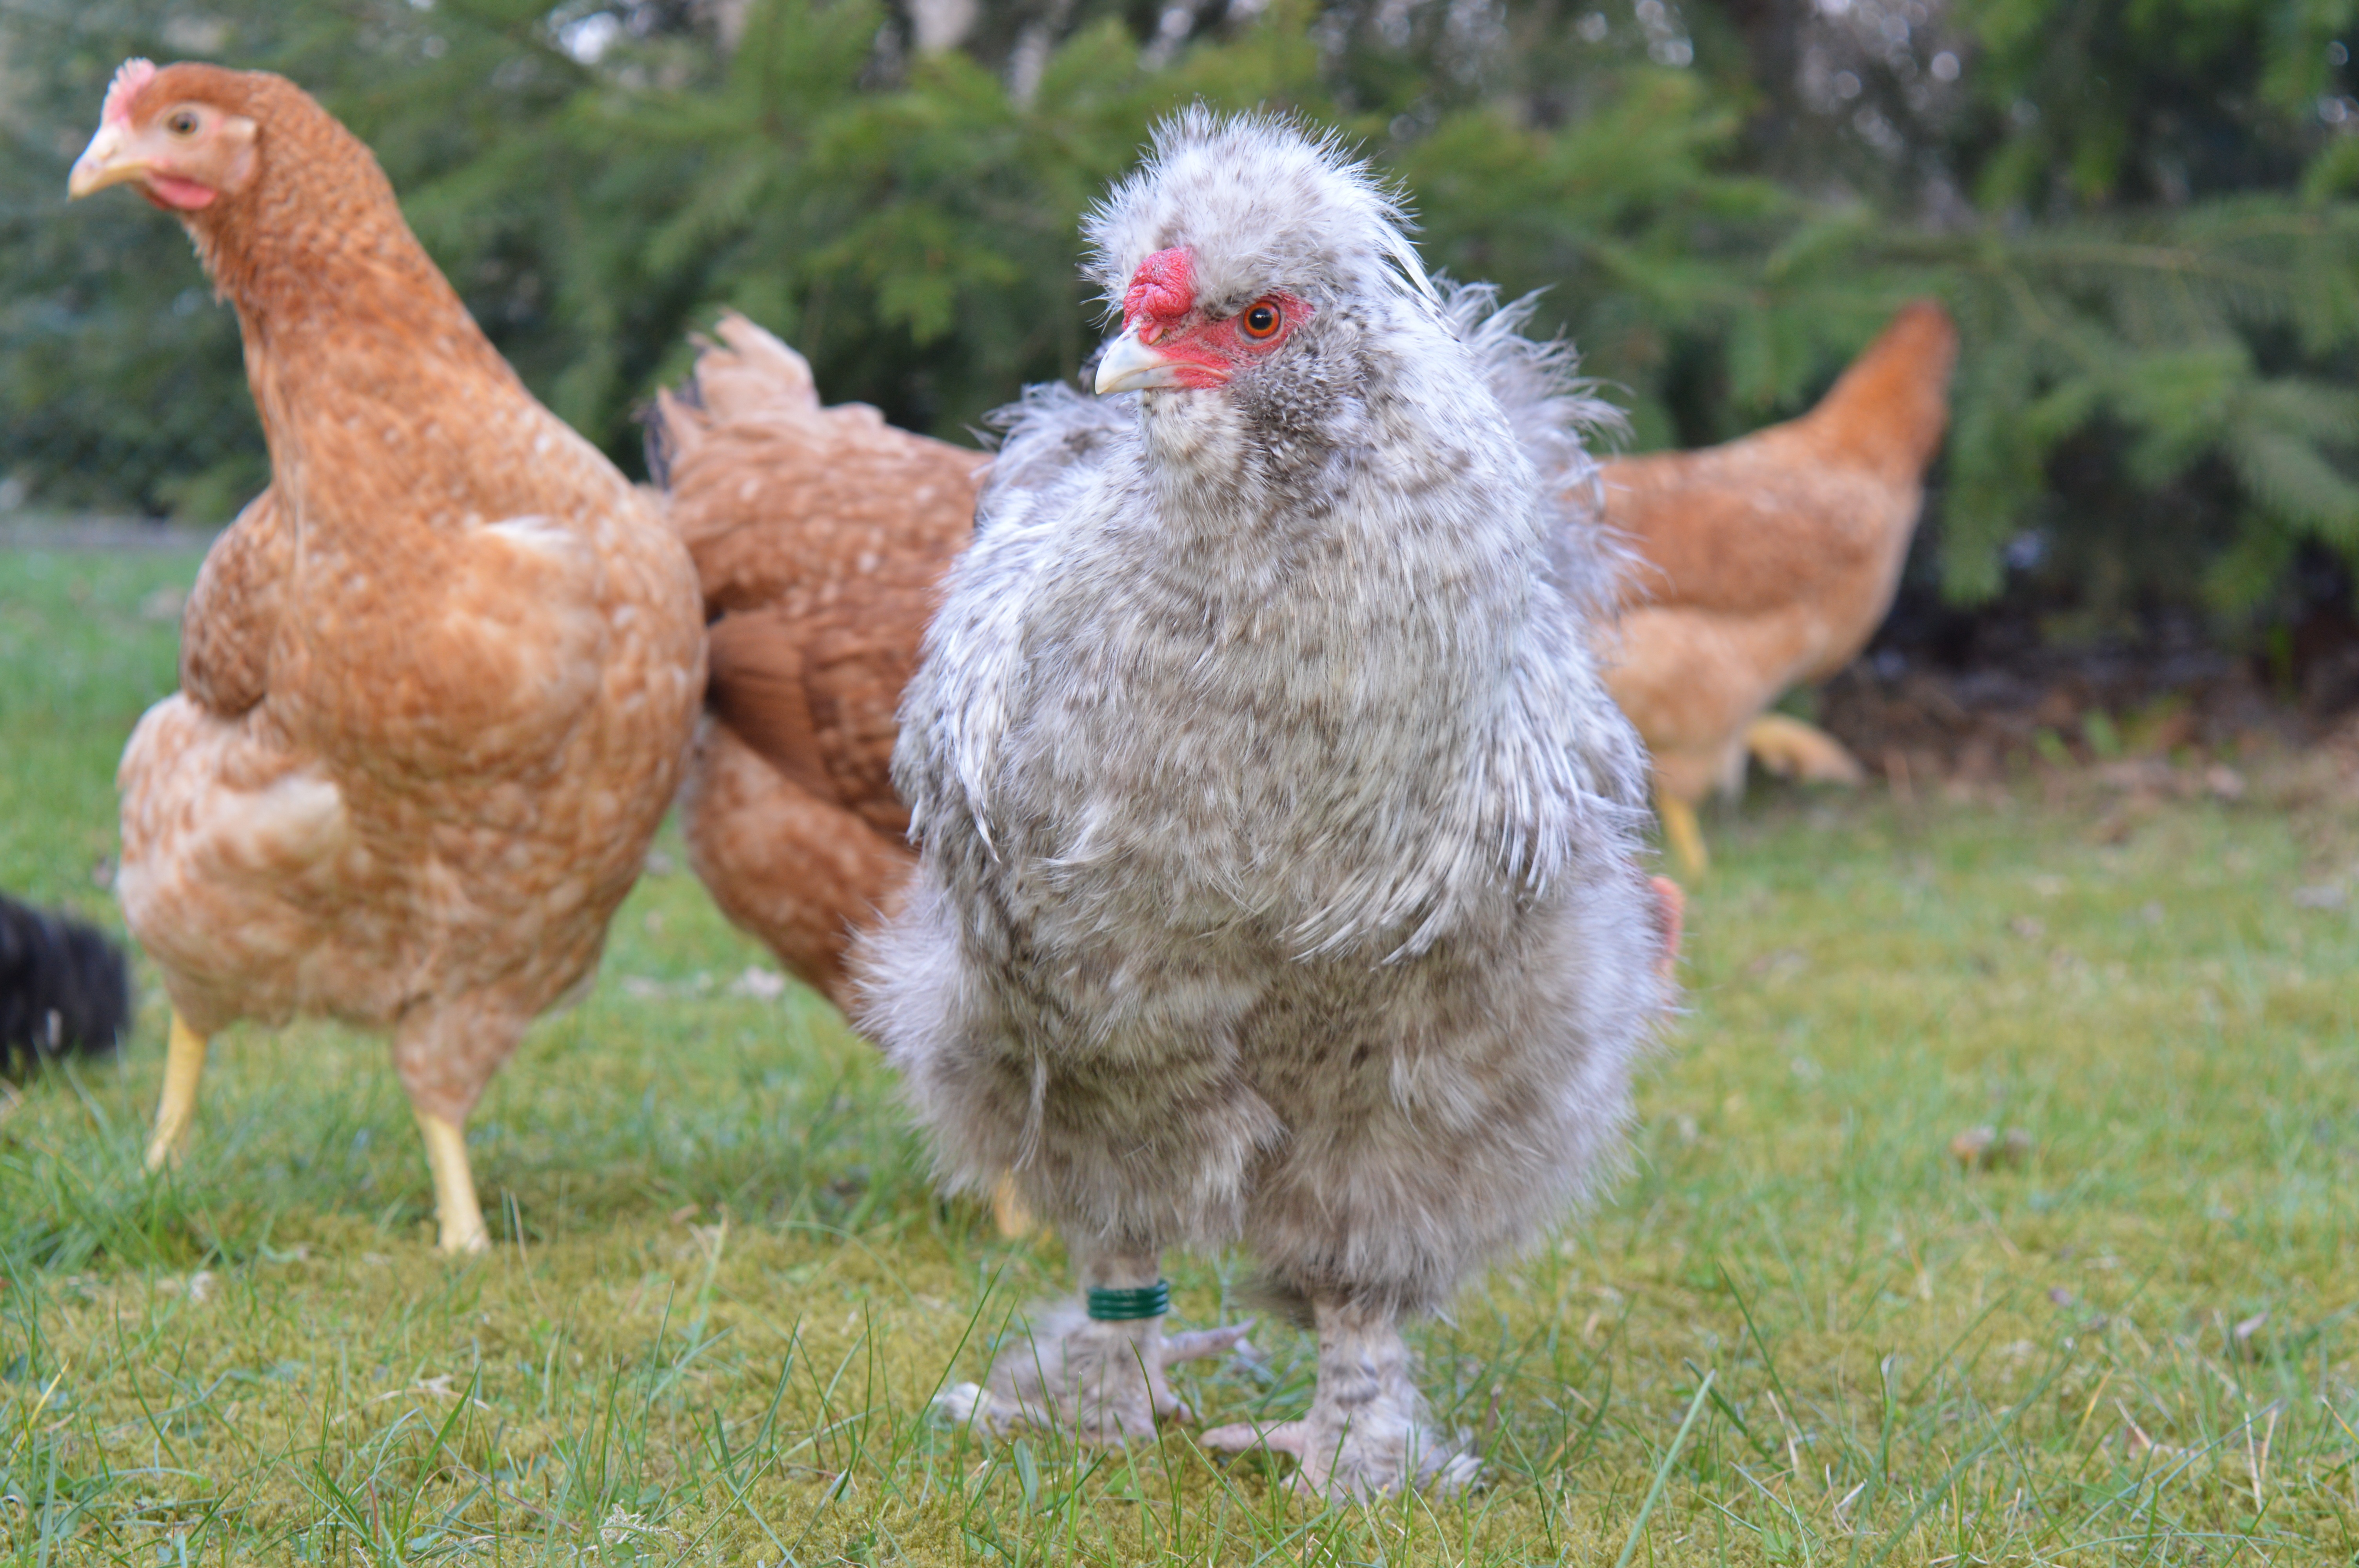
bird, beak, chicken, fowl, fauna, galliformes, vertebrate, hahn, chickens, phasianidae, chickens droves, silky rooster